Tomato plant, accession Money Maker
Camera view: bottom (45 deg); turntable rotation: 270 degrees
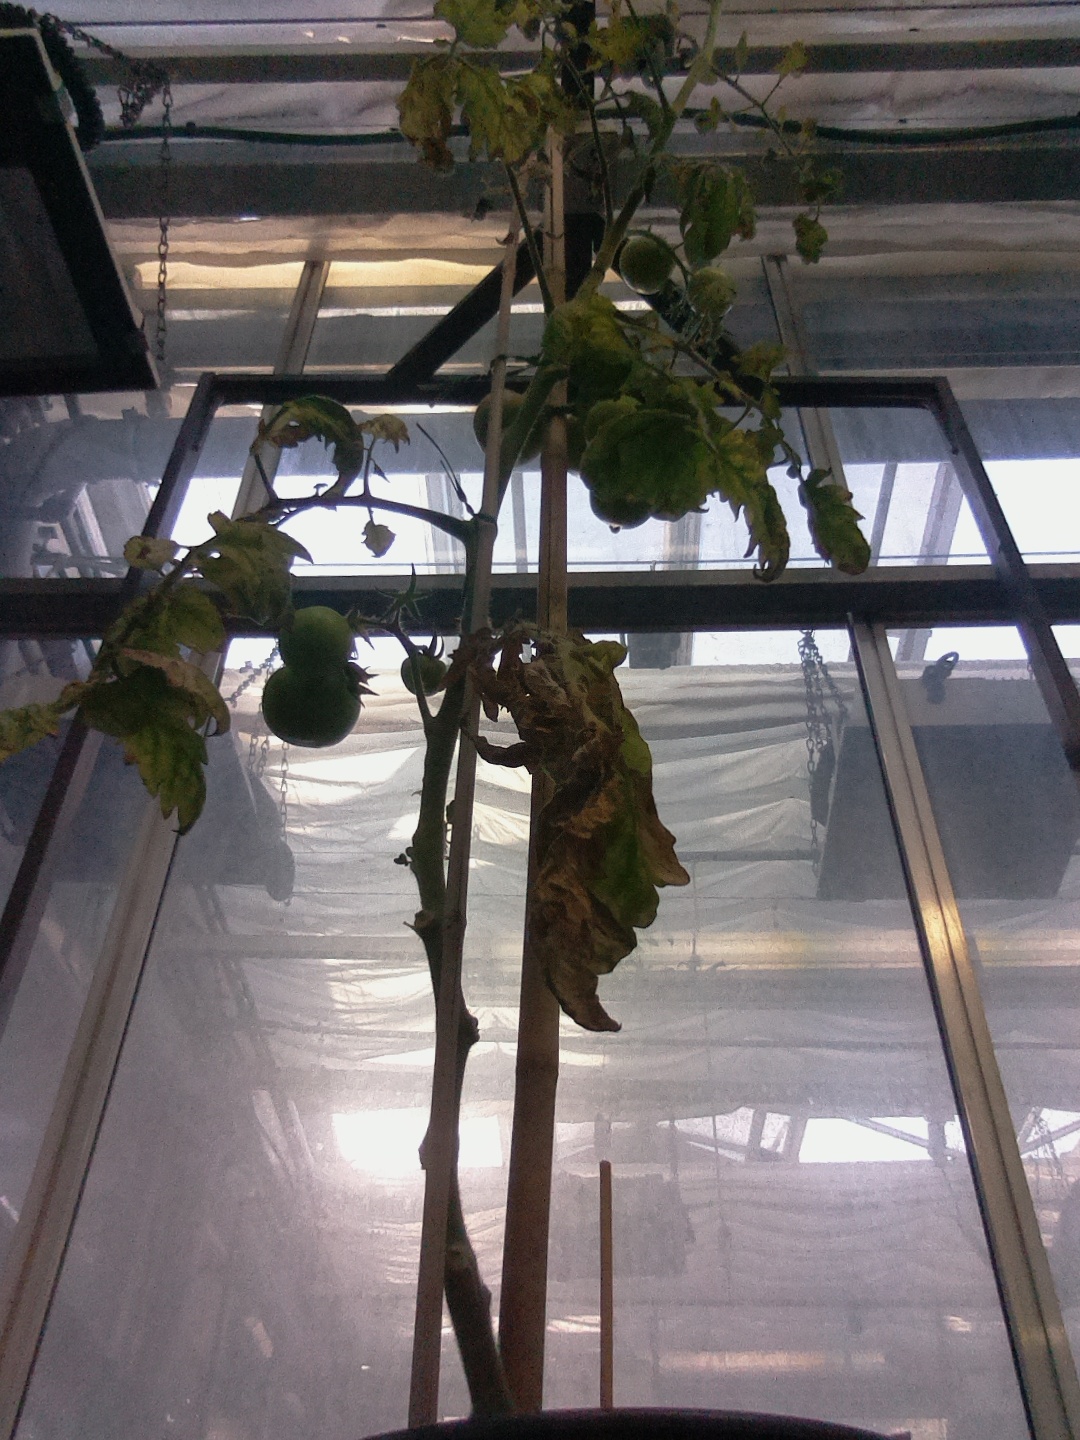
BBCH growth stage 80: fruits start showing typical ripe color (orange -> red)